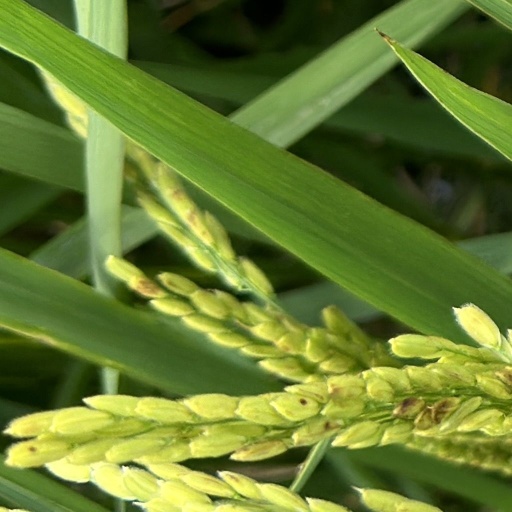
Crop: rice